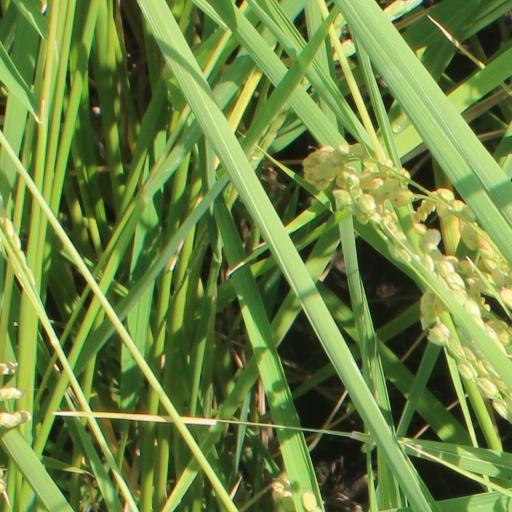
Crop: rice